Nathanallur

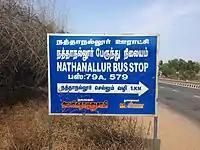
Nathanallur Bus Stop

Panchayat Union School is established by 1923s. In 2006 the school got certification and the name is converted into Panchayat Union Middle School.